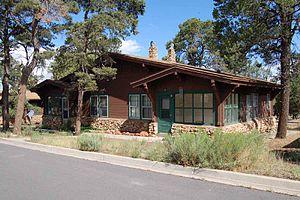
Maison en Apache Street, construite par les chemins de fer AT &amp